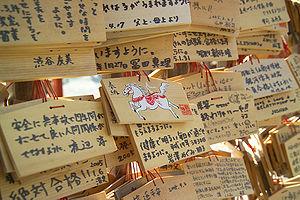
Un ema est une plaque en bois contenant des prières ou des vœux que l'on trouve dans les sanctuaires shintô au Japon. Les fidèles inscrivent leur vœu ou leur prière sur l'ema, puis l'accrochent à un portique près du temple pour qu'il soit lu par les kamis.